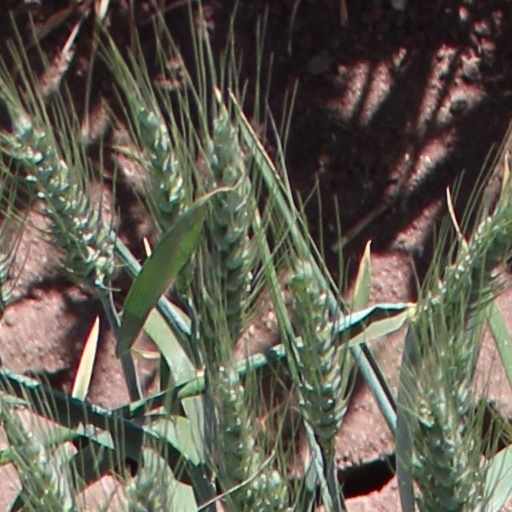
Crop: wheat